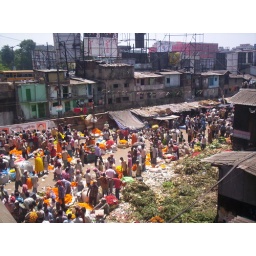
The flower market below the Howrah Bridge